Oliver Lines

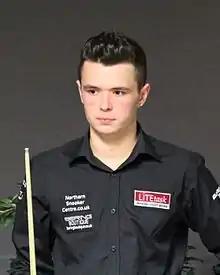
Lines at the 2014 Paul Hunter Classic

Oliver Lines (born 16 June 1995) is an English professional snooker player who practices at Northern Snooker Centre in Leeds. He is the son of former professional snooker player Peter Lines.